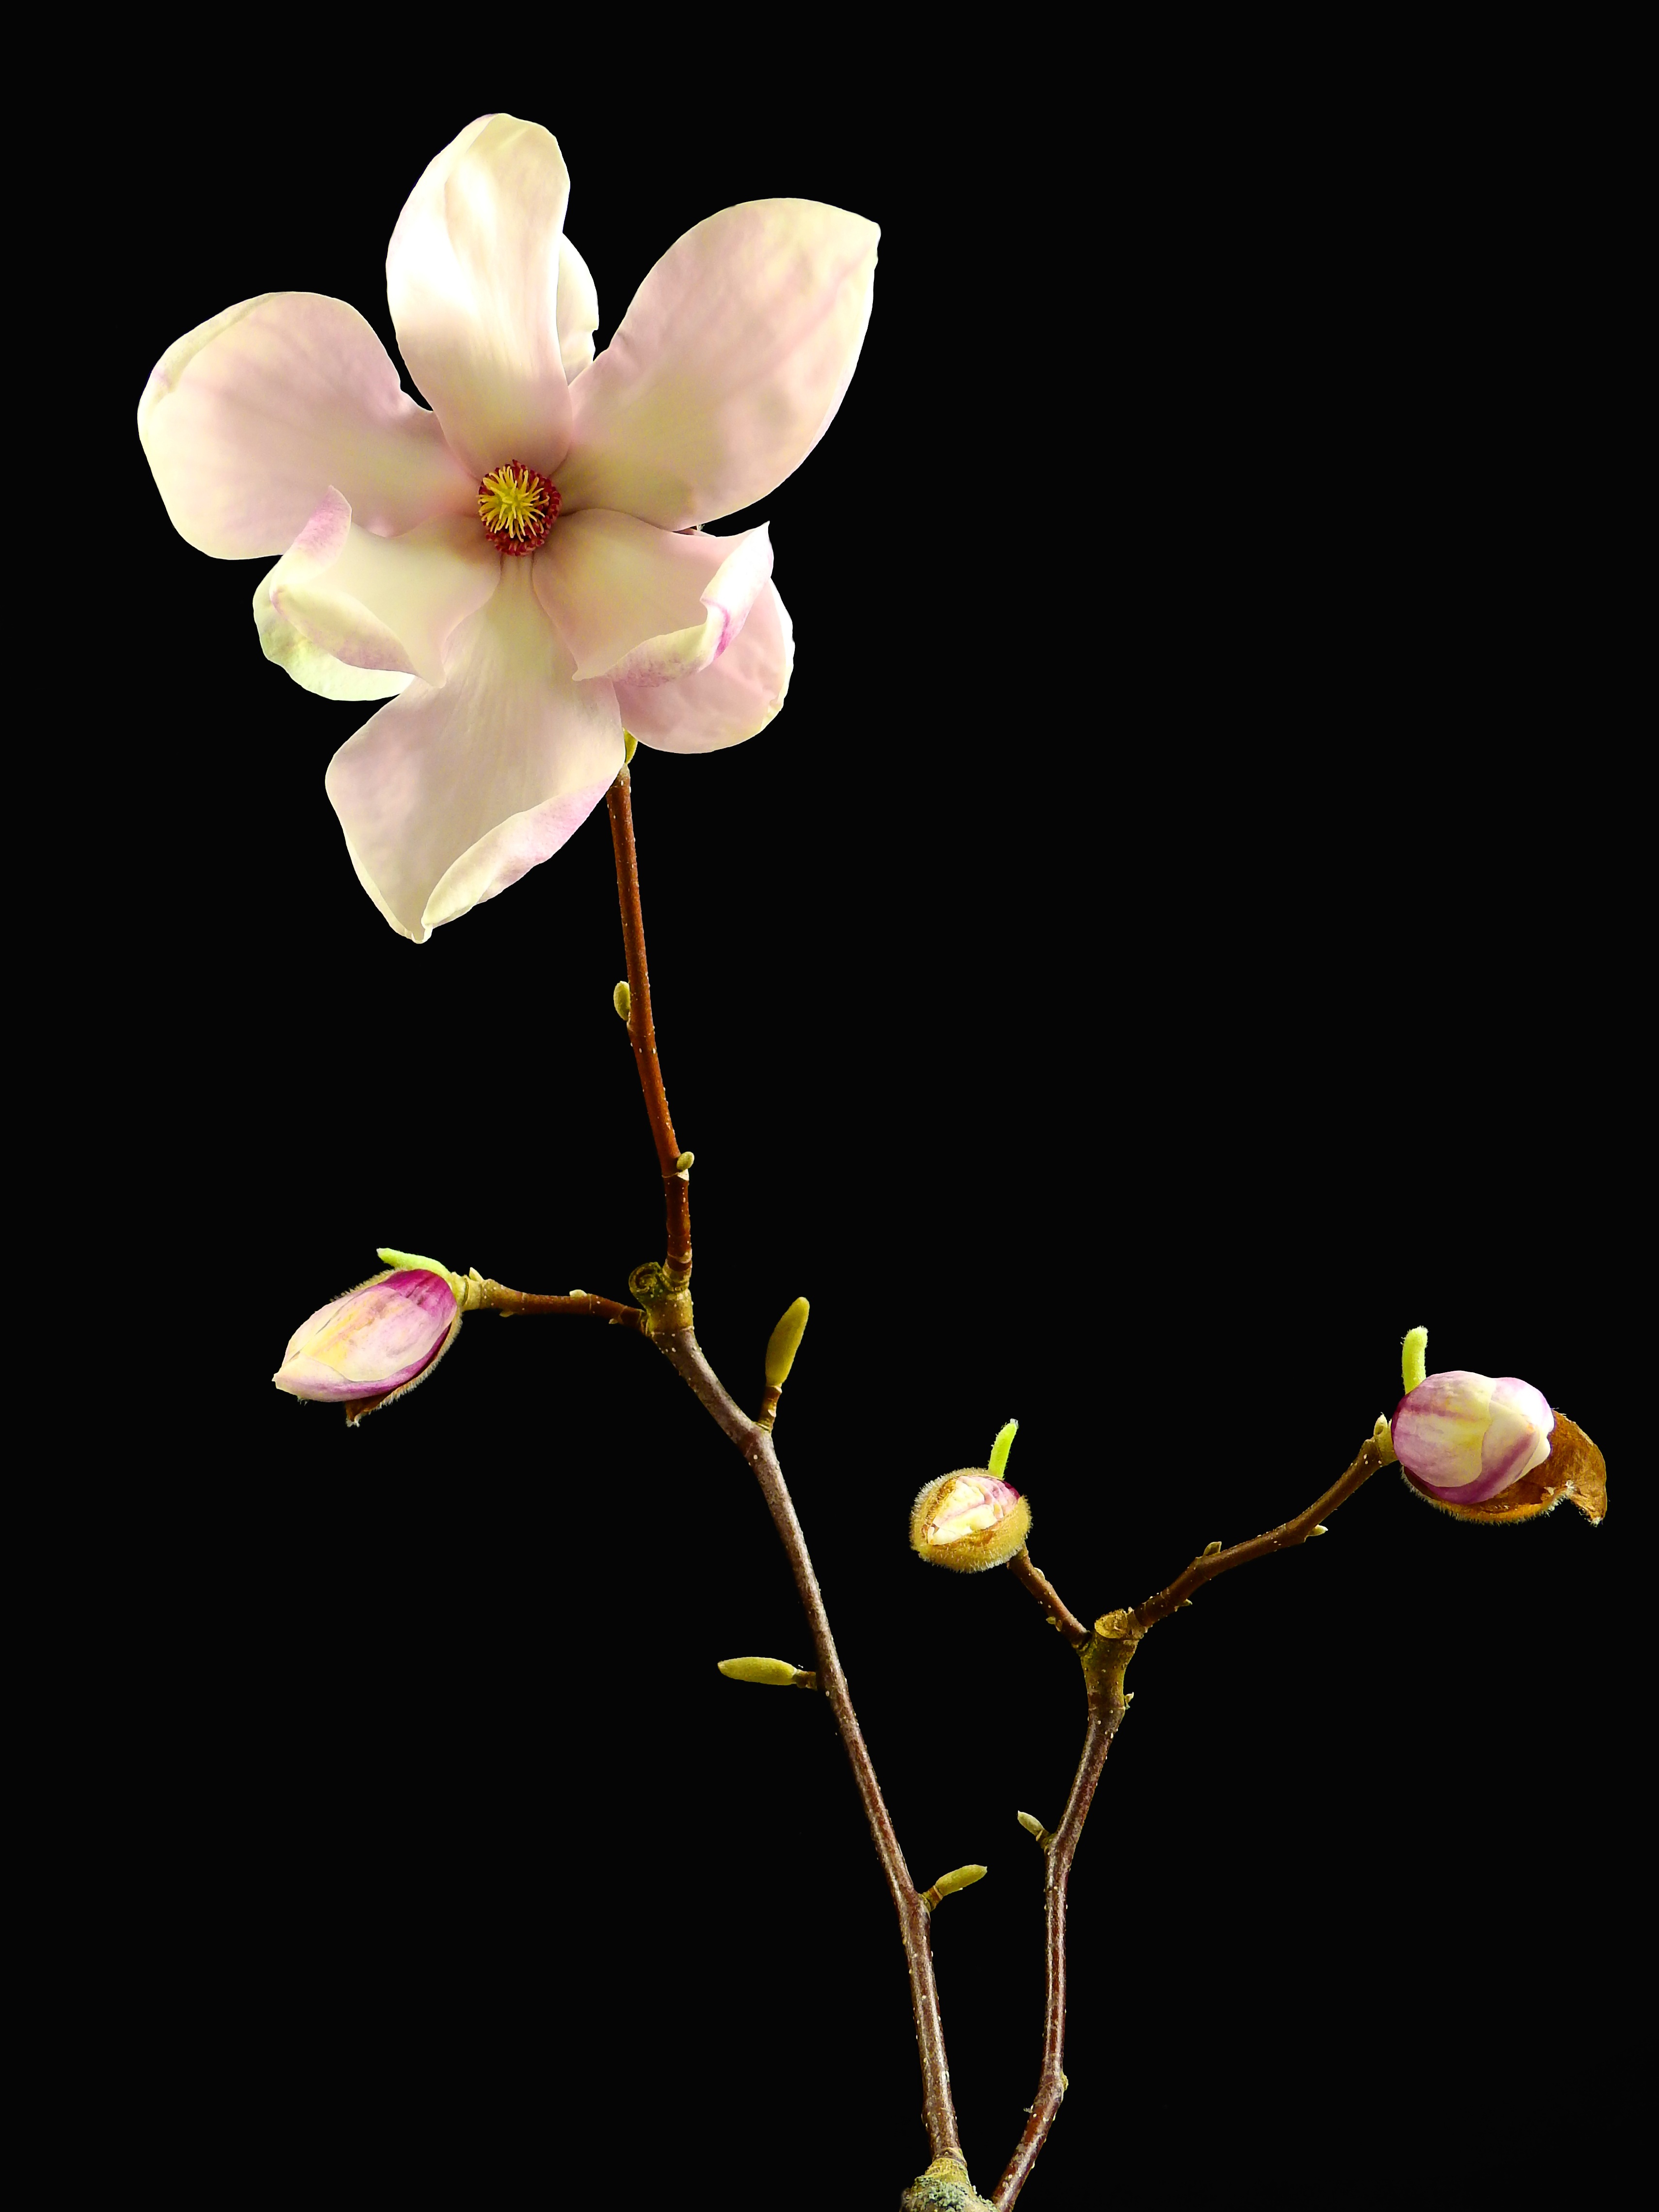
tree, nature, branch, blossom, plant, flower, petal, bloom, spring, yellow, flora, orchid, magnolia, macro photography, flowering plant, plant stem, land plant, moth orchid